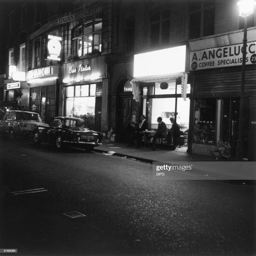
a well known late night cafe in the district .